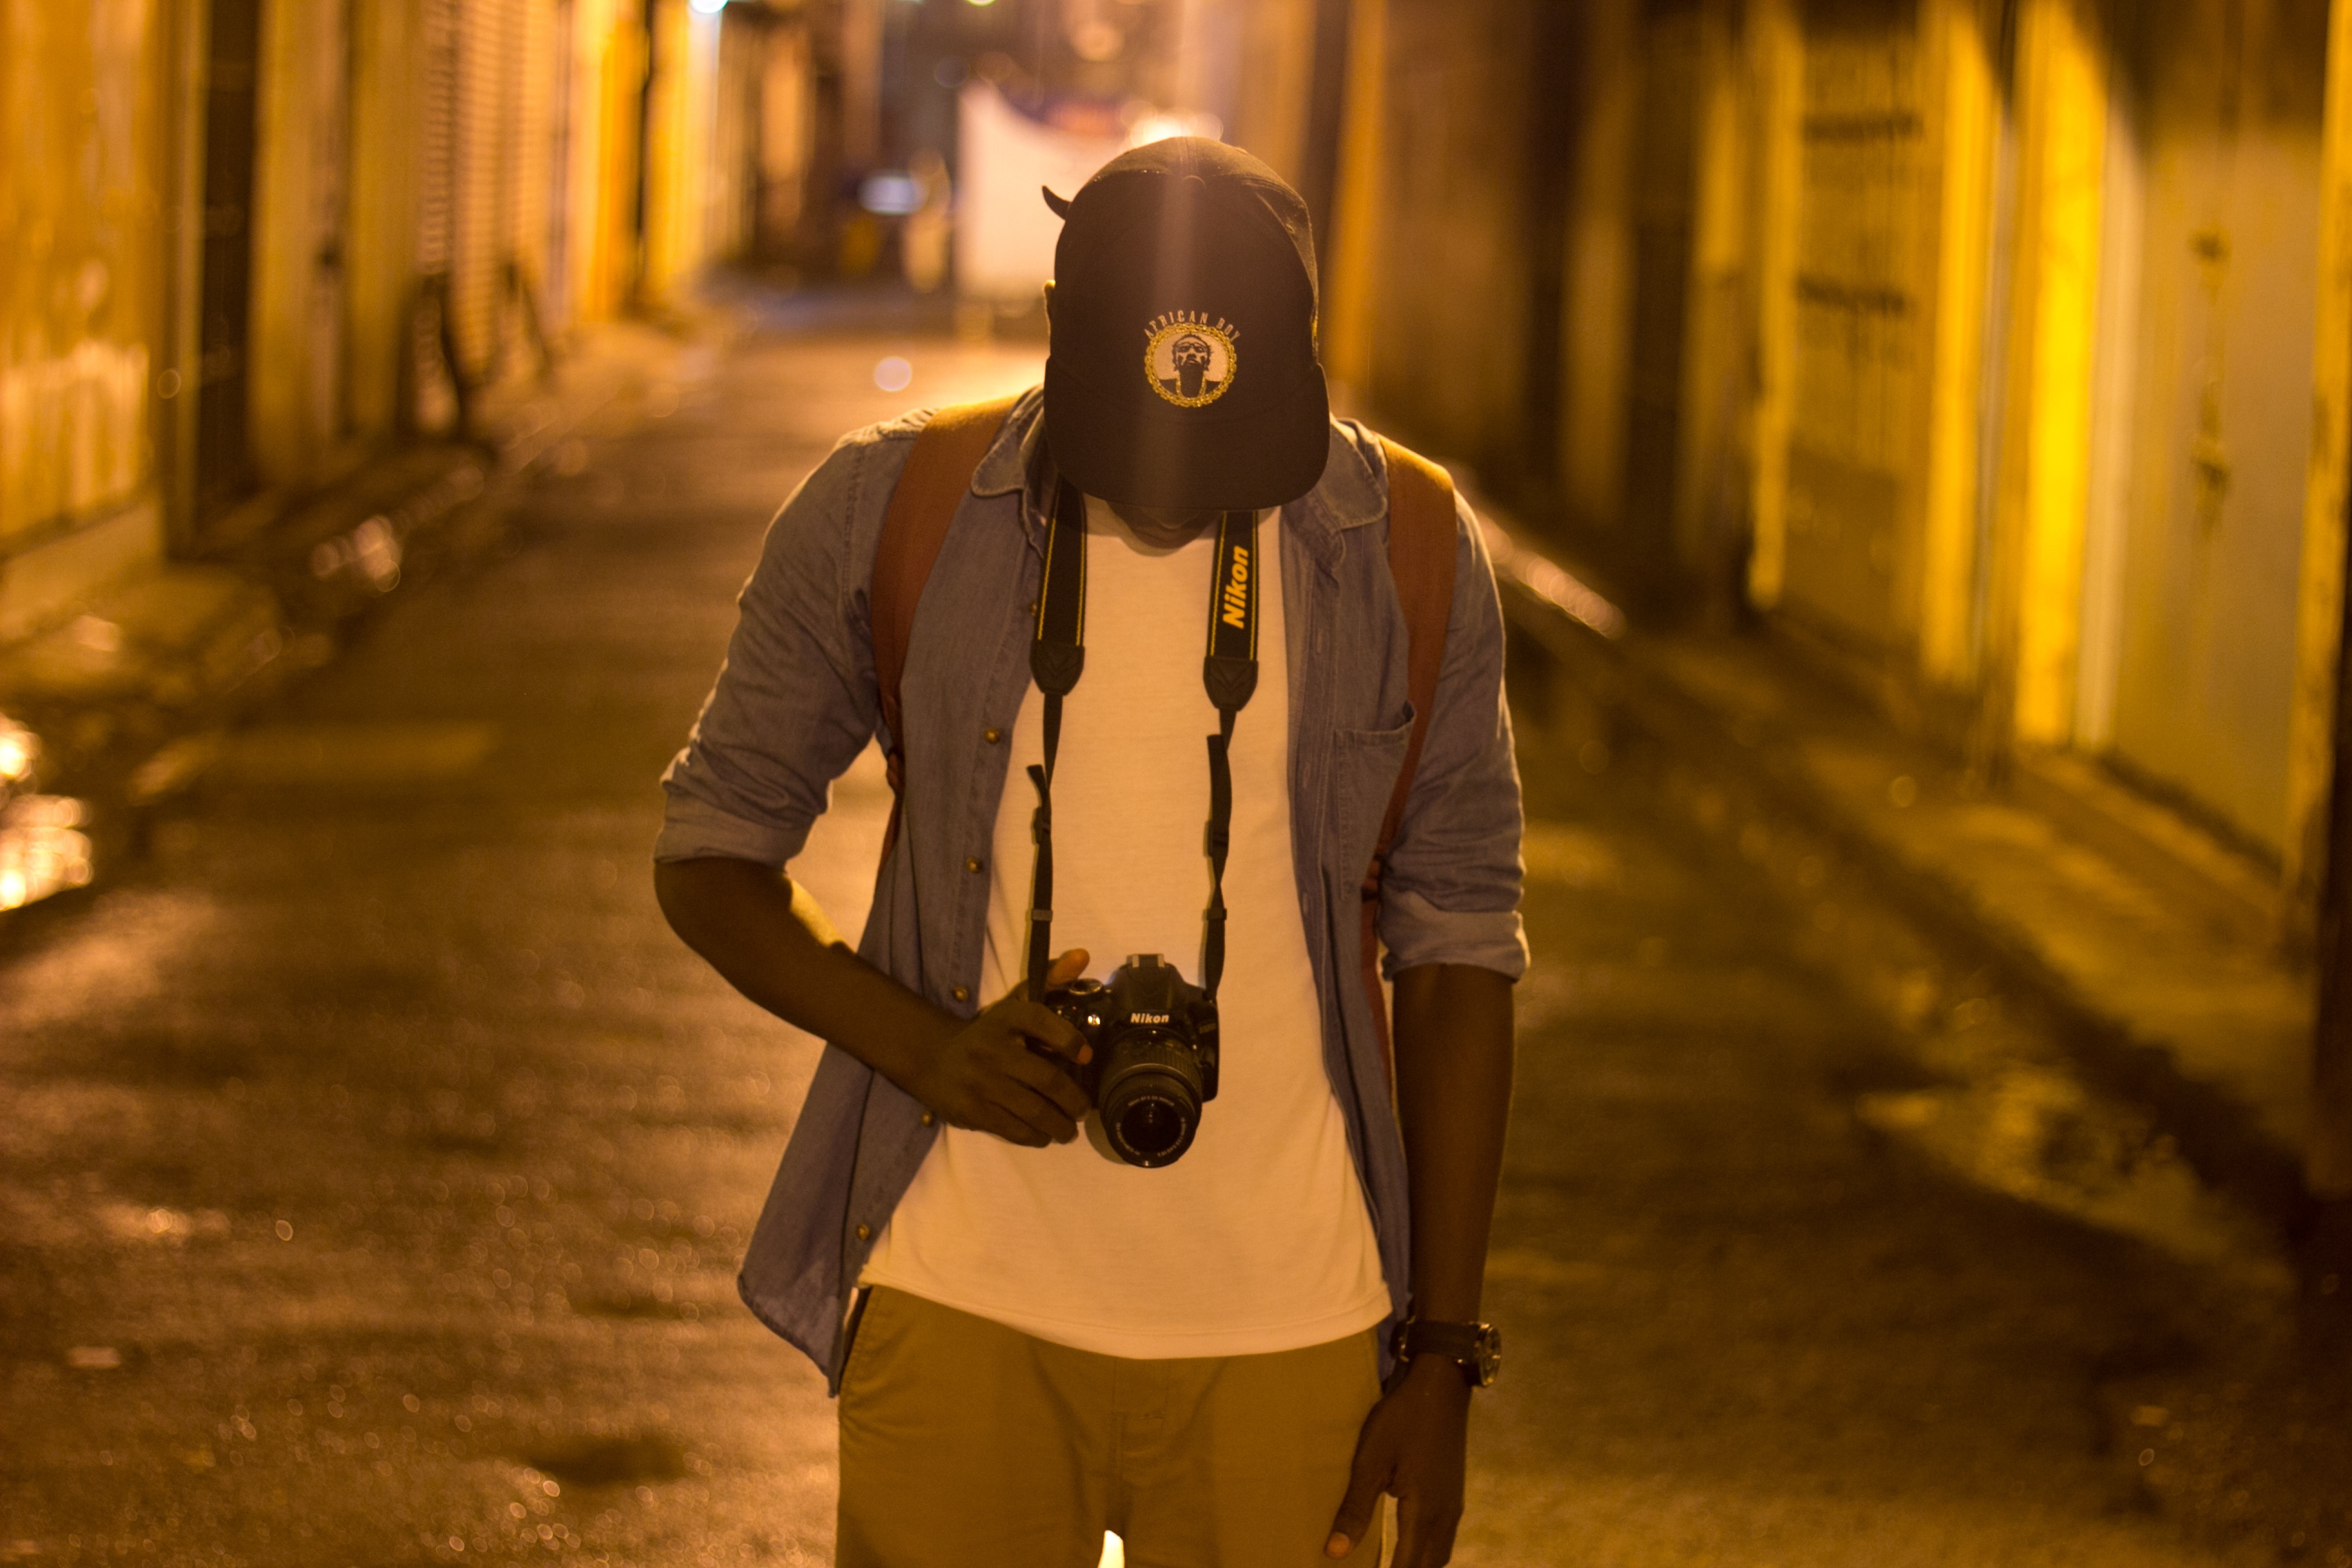
darkness, screenshot